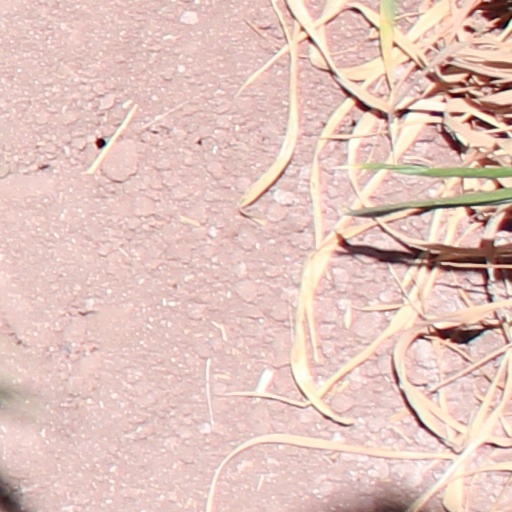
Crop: wheat